United Nations Security Council Resolution 965

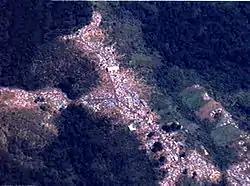
Aerial photograph of the refugee camp in Mihanda near the Mitumba Mountains

United Nations Security Council resolution 965, adopted unanimously on 30 November 1994, after reaffirming all resolutions on the situation in Rwanda, particularly resolutions 872 (1993), 912 (1994), 918 (1994), 925 (1994) and 955 (1994), the Council extended the mandate of the United Nations Assistance Mission for Rwanda (UNAMIR) until 9 June 1995 and expanded its operations.